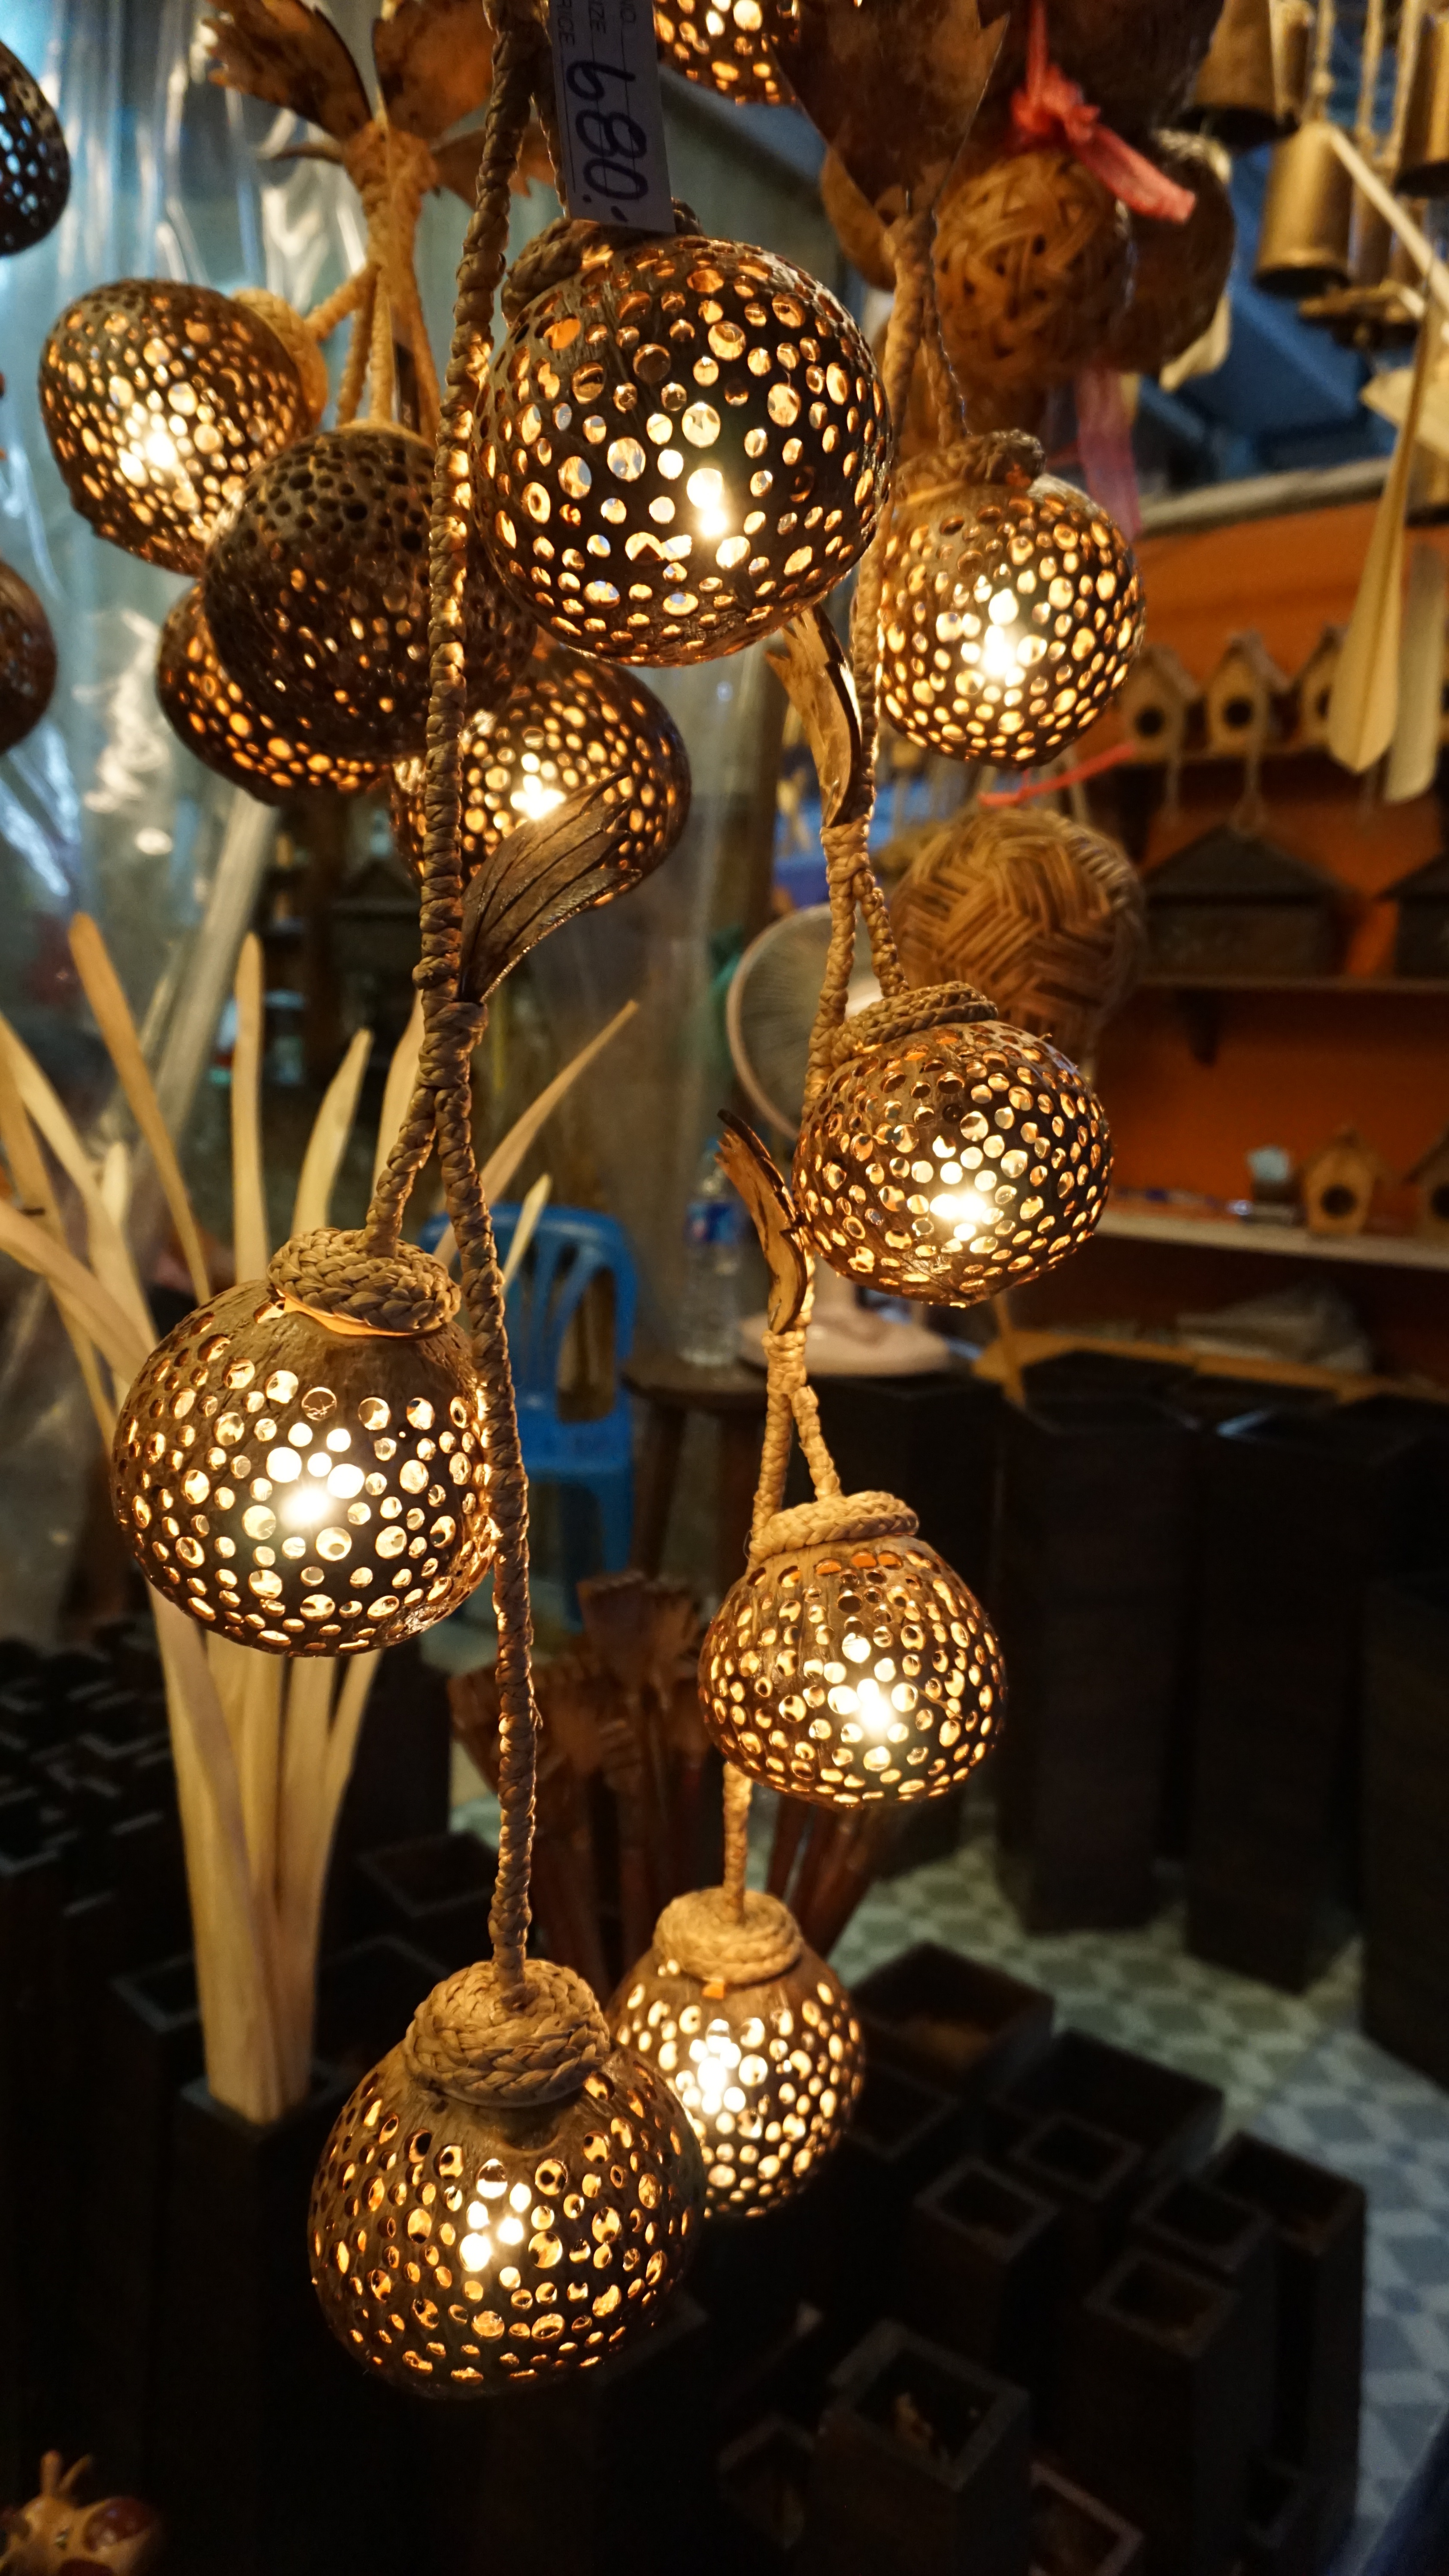
table, tree, nature, light, vintage, retro, house, interior, old, summer, balcony, decoration, pattern, green, color, shadow, brown, platform, gray, grunge, black, furniture, lighting, modern, christmas decoration, coconut, relaxation, design, resort, light fixture, exotic, centrepiece